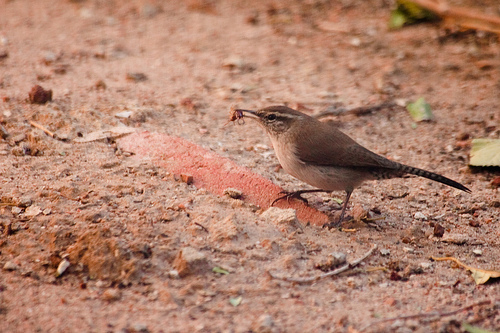
a bird with white eyebrow, black superciliary, yellow belly and brown back.
this is a bird with a grey belly, brown wings and a brown head.
the bird has brown wings and a tan belly with a stripped tan face.
the little brown bird standing on the ground with a tan breast holding a little grub in it's beak.
this bird has a brown overall body color with a white streak on it's head.
a small bird that is mostly brown in color, that has alight red breast, throat, belly and vent.
this bird has a long pointed beak with a slight downward curve, and a long brown and black striped tail
this is a coffee colored bird with a long, thin bill.
this is a gray bird with a long tail, light gray breast and belly, black eyestripe and a light gray eyebrow.
this small bird has dark brown , coffee colored belly.
Species: Bewick Wren